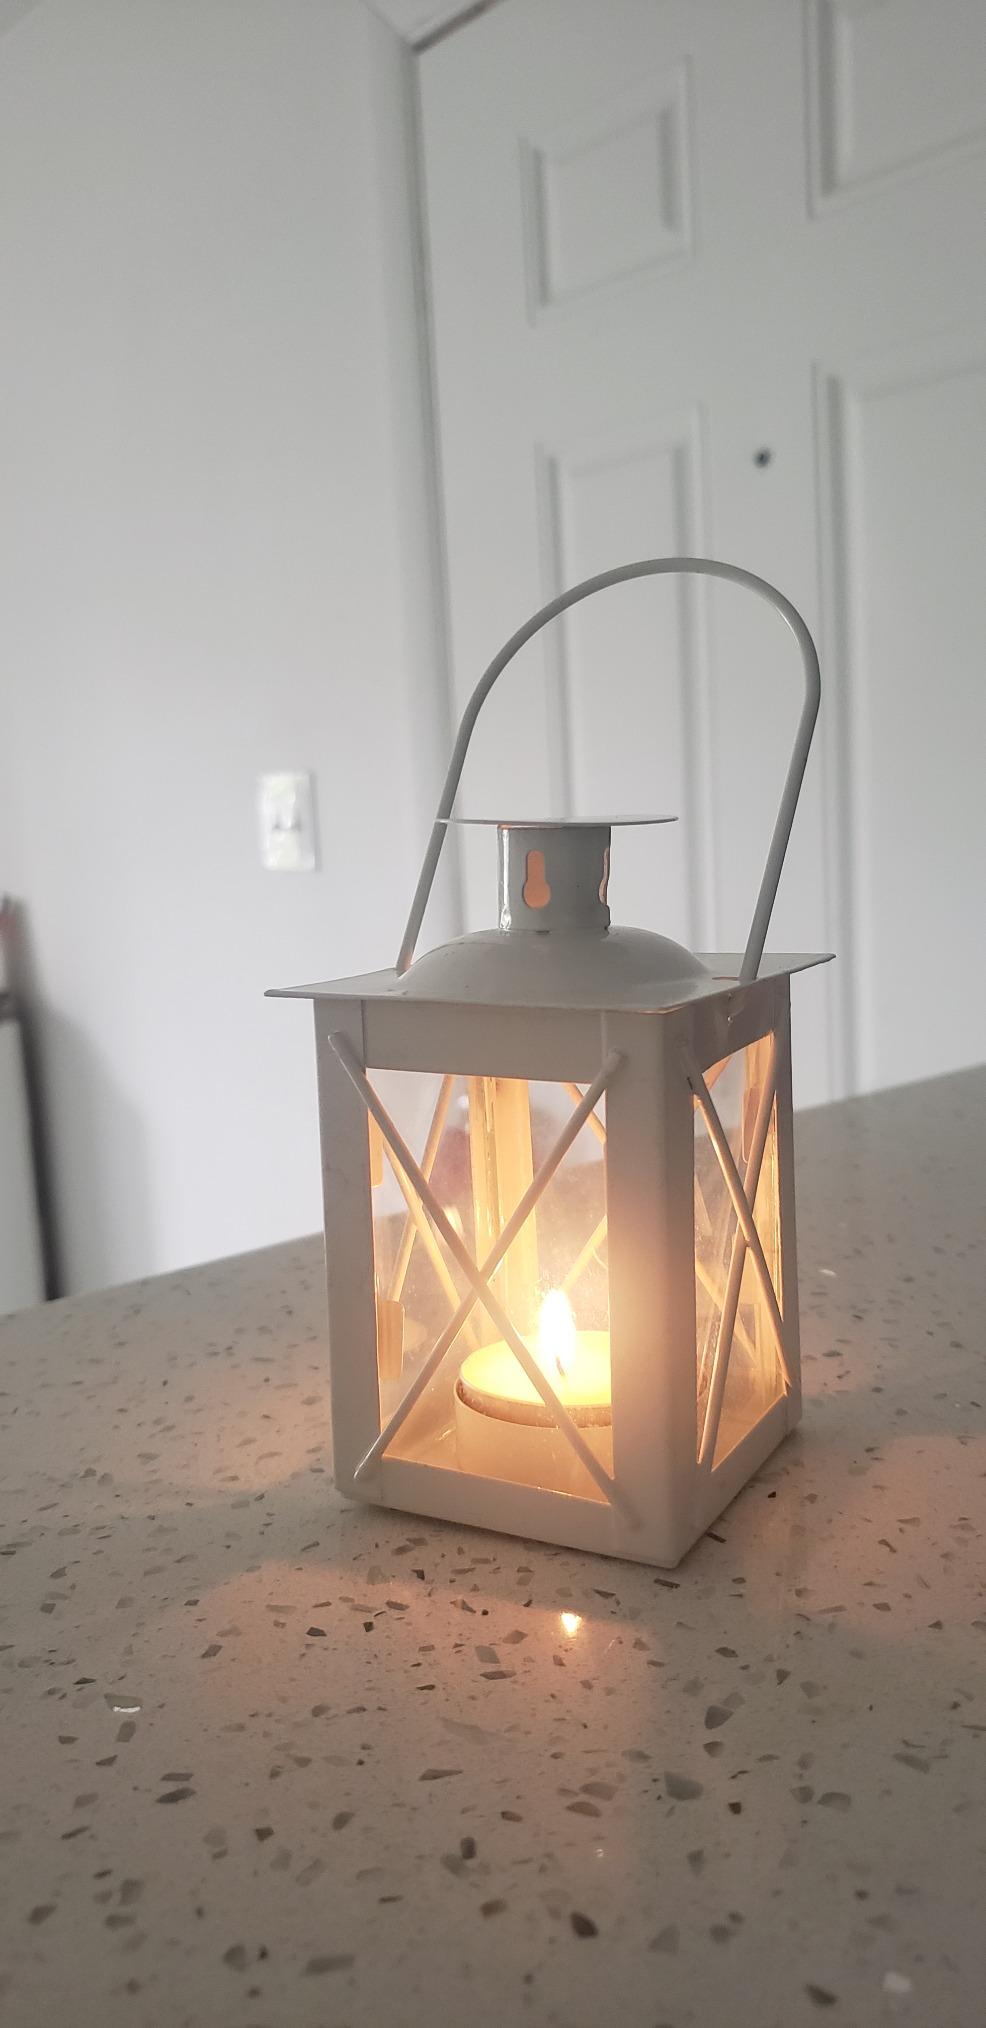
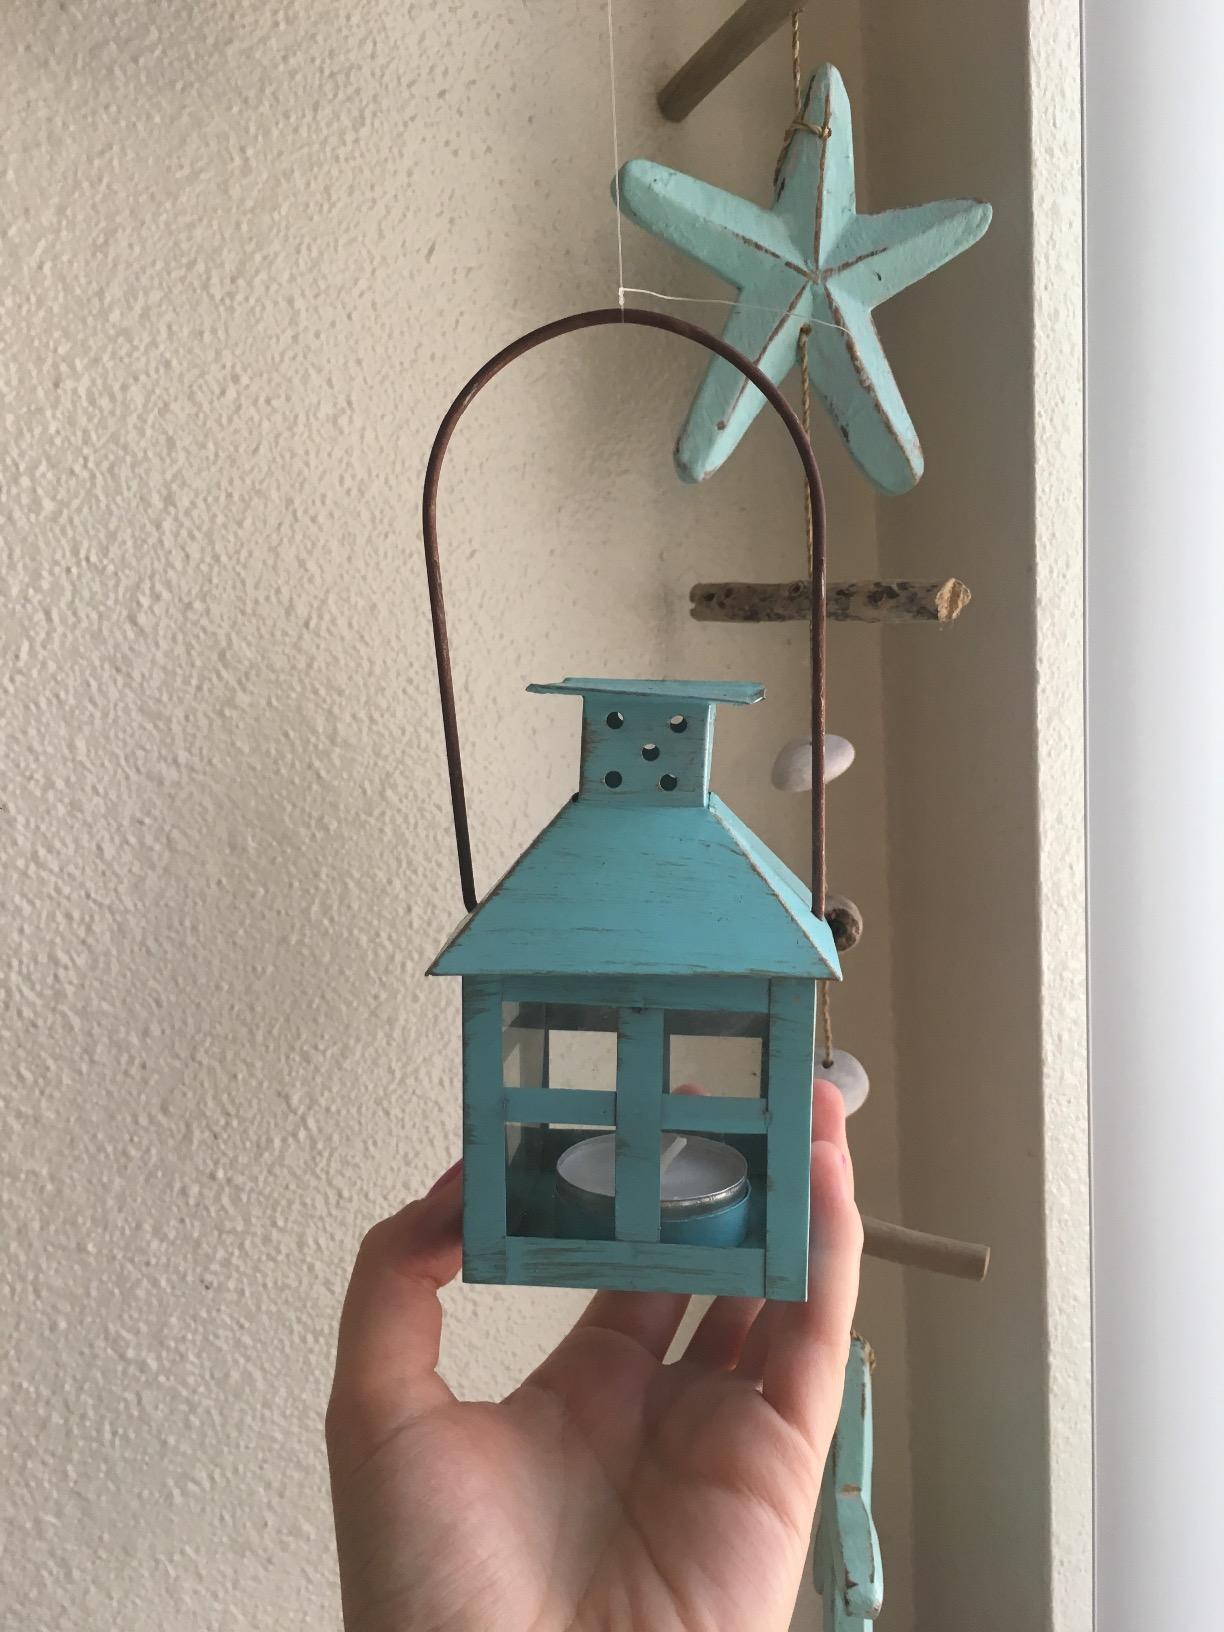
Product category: lantern
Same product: no